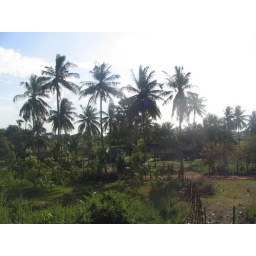
village below elephant mountain